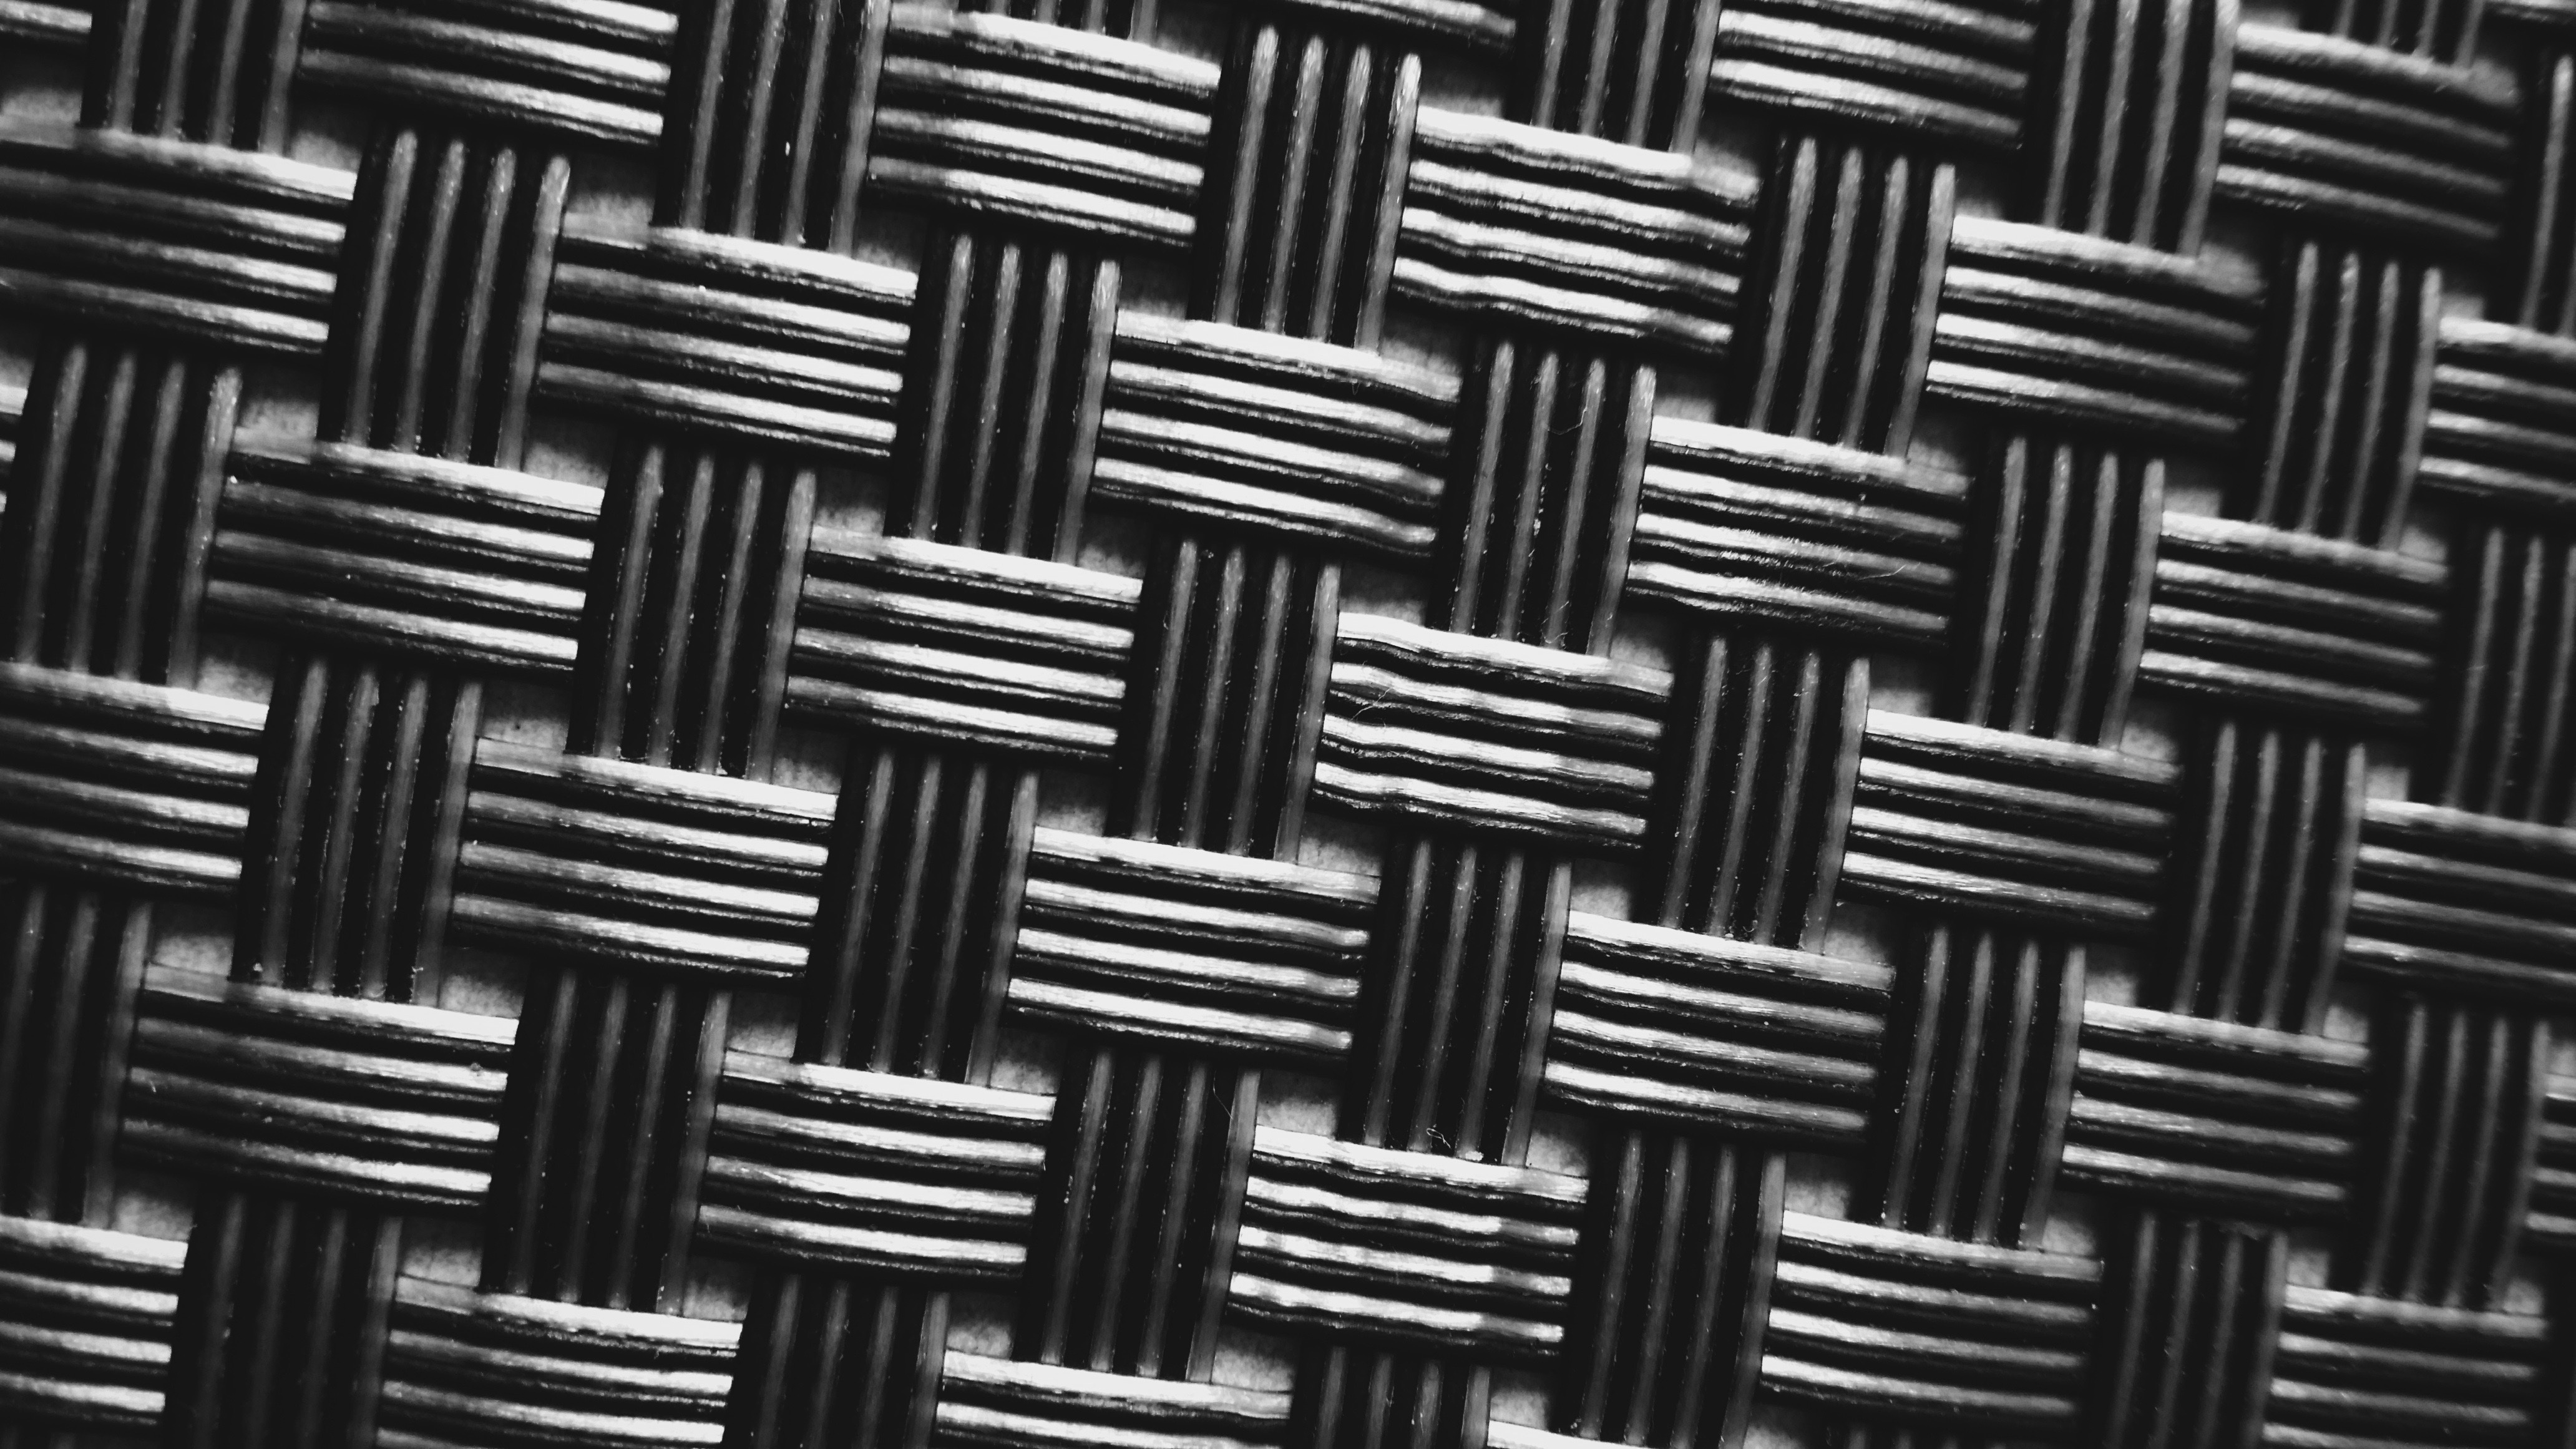
black and white, texture, pattern, line, brown, black, monochrome, material, circle, textile, design, symmetry, shape, flooring, monochrome photography